Milton Berle

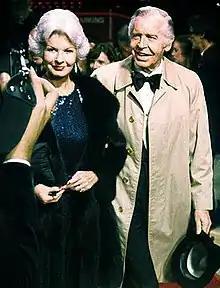
Milton Berle and Ruth Cosgrove Berle, 1979.

After twice marrying and divorcing showgirl Joyce Mathews, Berle married publicist Ruth Cosgrove ( Rosenthal) in 1953; she died of cancer in 1989. In 1989, Berle stated that his mother was behind the breakup of his marriages to Mathews. He also said that she managed to damage his previous relationships: "My mother never resented me going out with a girl, but if I had more than three dates with one girl, Mama found some way to break it up." He married a fourth time in 1992 to Lorna Adams, a fashion designer 30 years his junior. He had three children, Victoria (adopted by Berle and Mathews), William (adopted by Berle and Cosgrove) and a biological son, Bob Williams, with showgirl Junior Standish "(née" Jean Dunne Arthur; 1925–2006). Berle had two stepdaughters from his marriage to Adams: Leslie and Susan Brown. He also had three grandchildren: Victoria's sons James and Mathew, and William's son Tyler Daniel Roe, who died in 2014.